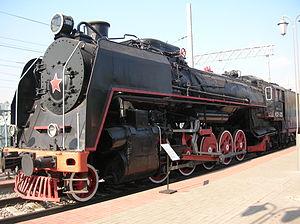
Une locomotive à vapeur est un type de locomotive, c'est un engin moteur pour les chemins de fer, mu par une machine à vapeur. Ce type de moteur thermique est le plus couramment utilisé, de la naissance du chemin de fer jusque dans les années 1950. Il reste toujours employé très localement dans certains pays au XXIᵉ siècle, notamment pour des trains touristiques ou dans l'industrie extractive vu que le carburant y est localement disponible à bas coût.